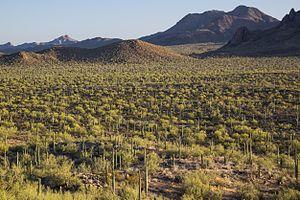
Ironwood Forest se situe dans le désert de Sonora, dans l’Arizona. Il est déclaré monument national américain par la proclamation présidentielle 7320, le 9 juin 2000, par Bill Clinton. Le site s’étend sur environ 522 km², il est géré par le Bureau of Land Management, qui dépend du Département de l’Intérieur. Une concentration significative de bois de fer est présente sur le site, ainsi que deux espèces animales et végétales reconnues au niveau fédéral en voie de disparition. Plus de 200 sites archéologiques Hohokam et paléo indiens datant d’environ de 600 à 1450 ap. JC.